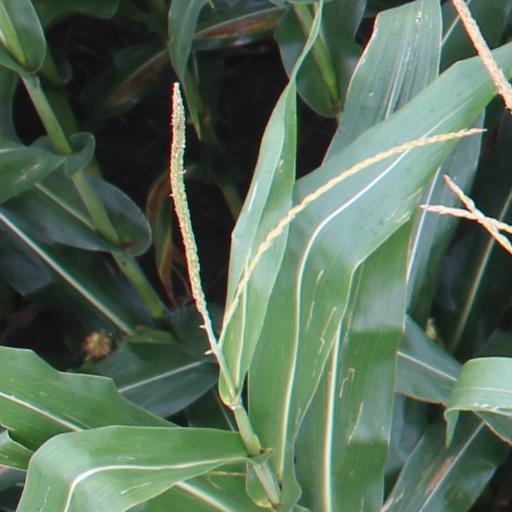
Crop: maize; corn